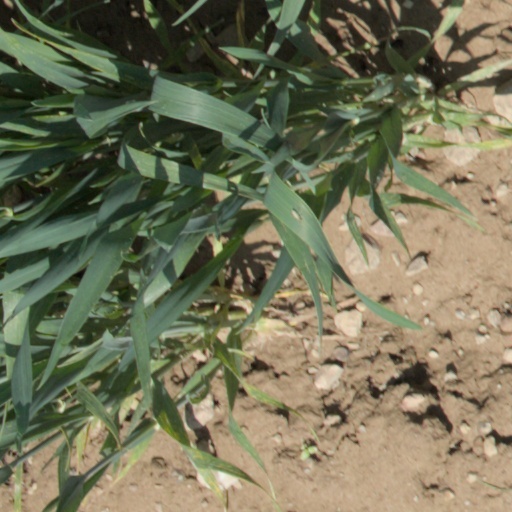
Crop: wheat